Kiss Me Not on the Eyes

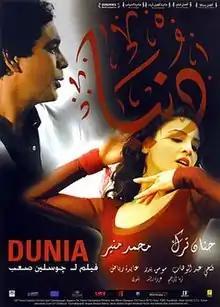
poster of Dunia ilm

Dunia (English title: Kiss Me Not on the Eyes) is a 2005 Egyptian film directed by Jocelyne Saab and starring Hanan Tork and Mohamed Mounir. It premiered at the 2005 Cairo International Film Festival.